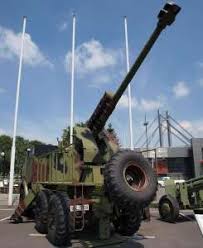
Label: Self Propelled Artillery